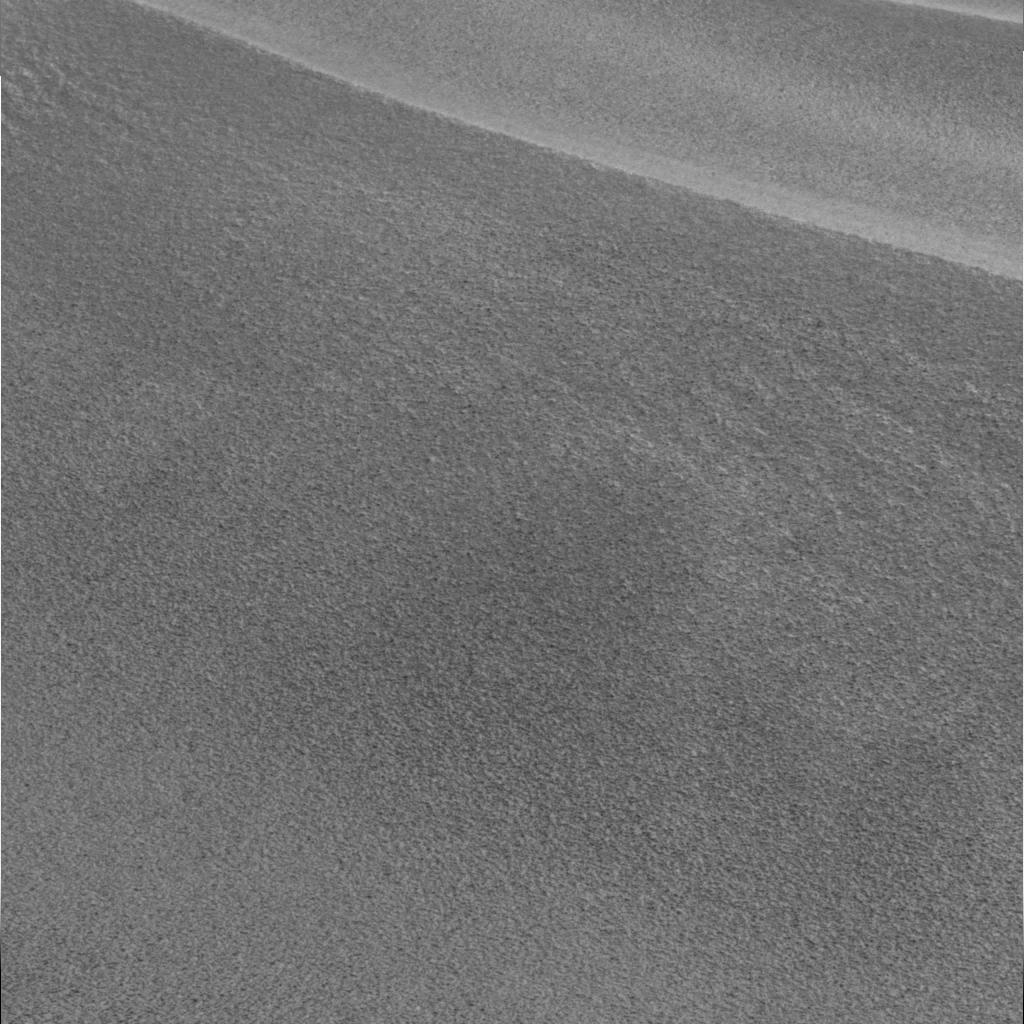
Surface features visible: Dunes/Ripples, Soil, Spherules, Nearby Surface